Optical communication

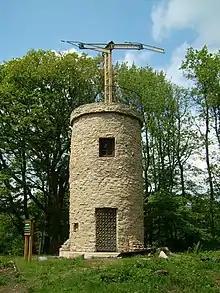
A replica of a Chappe telegraph tower (18th century)

A 'semaphore telegraph', also called a 'semaphore line', 'optical telegraph', 'shutter telegraph chain', 'Chappe telegraph', or 'Napoleonic semaphore', is a system used for conveying information by means of visual signals, using towers with pivoting arms or shutters, also known as blades or paddles. Information is encoded by the position of the mechanical elements; it is read when the shutter is in a fixed position.